Walter Loomis Newberry

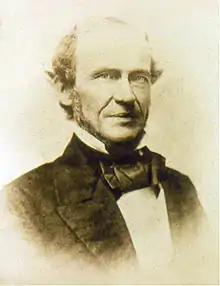

Walter Loomis Newberry (September 18, 1804 – November 6, 1868) was the son of Amasa and Ruth (Warner) Newberry. He was an American businessman and philanthropist, whose will provided for the creation of the Newberry Library in Chicago, Illinois.